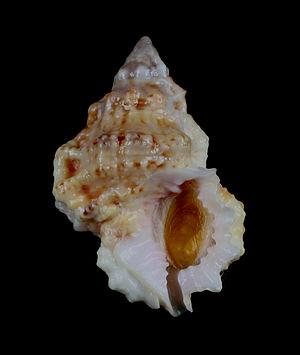
Bursa est un genre de mollusques de la classe des gastéropodes, rangé dans la famille des Bursidae.